Heart development

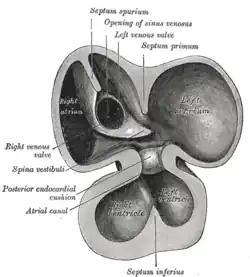
The developing heart at day 30. The septum primum (top, middle) develops downwards to separate the initially joined primitive atrium into left and right atria.

At the end of the fourth week, a crest grows that leaves the cephalic part. This crest is the first part of the septum primum. The two ends of the septum extend into the interior of the endocardial cushions in the atrioventricular canal. The opening between the bottom edge of the septum primum and endocardial cushions is the ostium primum (first opening). The extensions of the upper and lower endocardial pads grow along the margin of the septum primum and close the ostium primum. Coalescence of these perforations will form the ostium secundum (second opening), which allows blood to flow freely from the right atrium to the left.